Piano

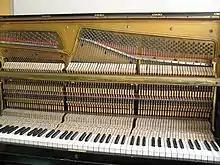
The mechanism and strings in upright pianos are perpendicular to the keys. The cover for the strings is removed for this photo.

The tall, vertically strung upright grand was arranged like a grand set on end, with the soundboard and bridges above the keys and tuning pins below them. "Giraffe pianos", "pyramid pianos" and "lyre pianos" were arranged in a somewhat similar fashion, using evocatively shaped cases. The very tall cabinet piano was introduced about 1805 and was built through the 1840s. It had strings arranged vertically on a continuous frame with bridges extended nearly to the floor, behind the keyboard and very large "sticker action". The short cottage upright or "pianino" with vertical stringing—made popular by Robert Wornum around 1815—was built into the 20th century. They are informally called "birdcage pianos" because of their prominent damper mechanism. The oblique upright, popularized in France by Roller & Blanchet during the late 1820s, was diagonally strung throughout its compass. The tiny spinet upright was manufactured from the mid-1930s until recent times. The low position of the hammers required the use of a "drop action" to preserve a reasonable keyboard height. Modern upright and grand pianos attained their present, 2000-era forms by the end of the 19th century. While improvements have been made in manufacturing processes, and many individual details of the instrument continue to receive attention, and a small number of acoustic pianos in the 2010s are produced with MIDI recording and digital sound module-triggering capabilities, the 19th century was the era of the most dramatic innovations and modifications of the instrument.